Carroll Cole

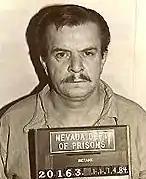
Cole on November 14, 1984

Carroll Edward "Eddie" Cole (May 9, 1938 – December 6, 1985) was an American serial killer who was executed in Nevada in 1985 for killing two women by strangulation. He was also convicted of murdering three other women in Texas and is believed to have murdered up to thirty other people between 1947 and 1980.